Virbalis

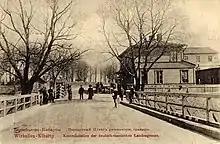
Control post of the border between the German and Russian empires

When in 1861 a branch of the Saint Petersburg–Warsaw Railway was built through Virbalis from Vilnius to the Prussian border, where it was linked to the Prussian Eastern Railway, the Russian border station near the village of Kybartai was named after the neighbouring town of Verzhbolovo. Meanwhile, Kybartai has become a town bigger than Virbalis, and the Lithuanian border station is now called Kybartai, too. It was the first station for stagecoaches and later the first railway station in the Russian Empire when leaving Prussia. A steam locomotive was parked at the railway station to transport the tsar around Russian Empire (since it was the border of the empire). The German station of the Prussian Eastern Railway on the western side of the frontier was; today, as consequence of the annexation of the northern part of East Prussia by the Soviet Union in 1945, it is a Russian border station and is called Chernyshevskoye.